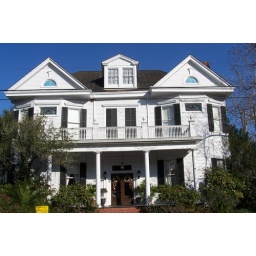
Another old white house in the garden district of New Orleans